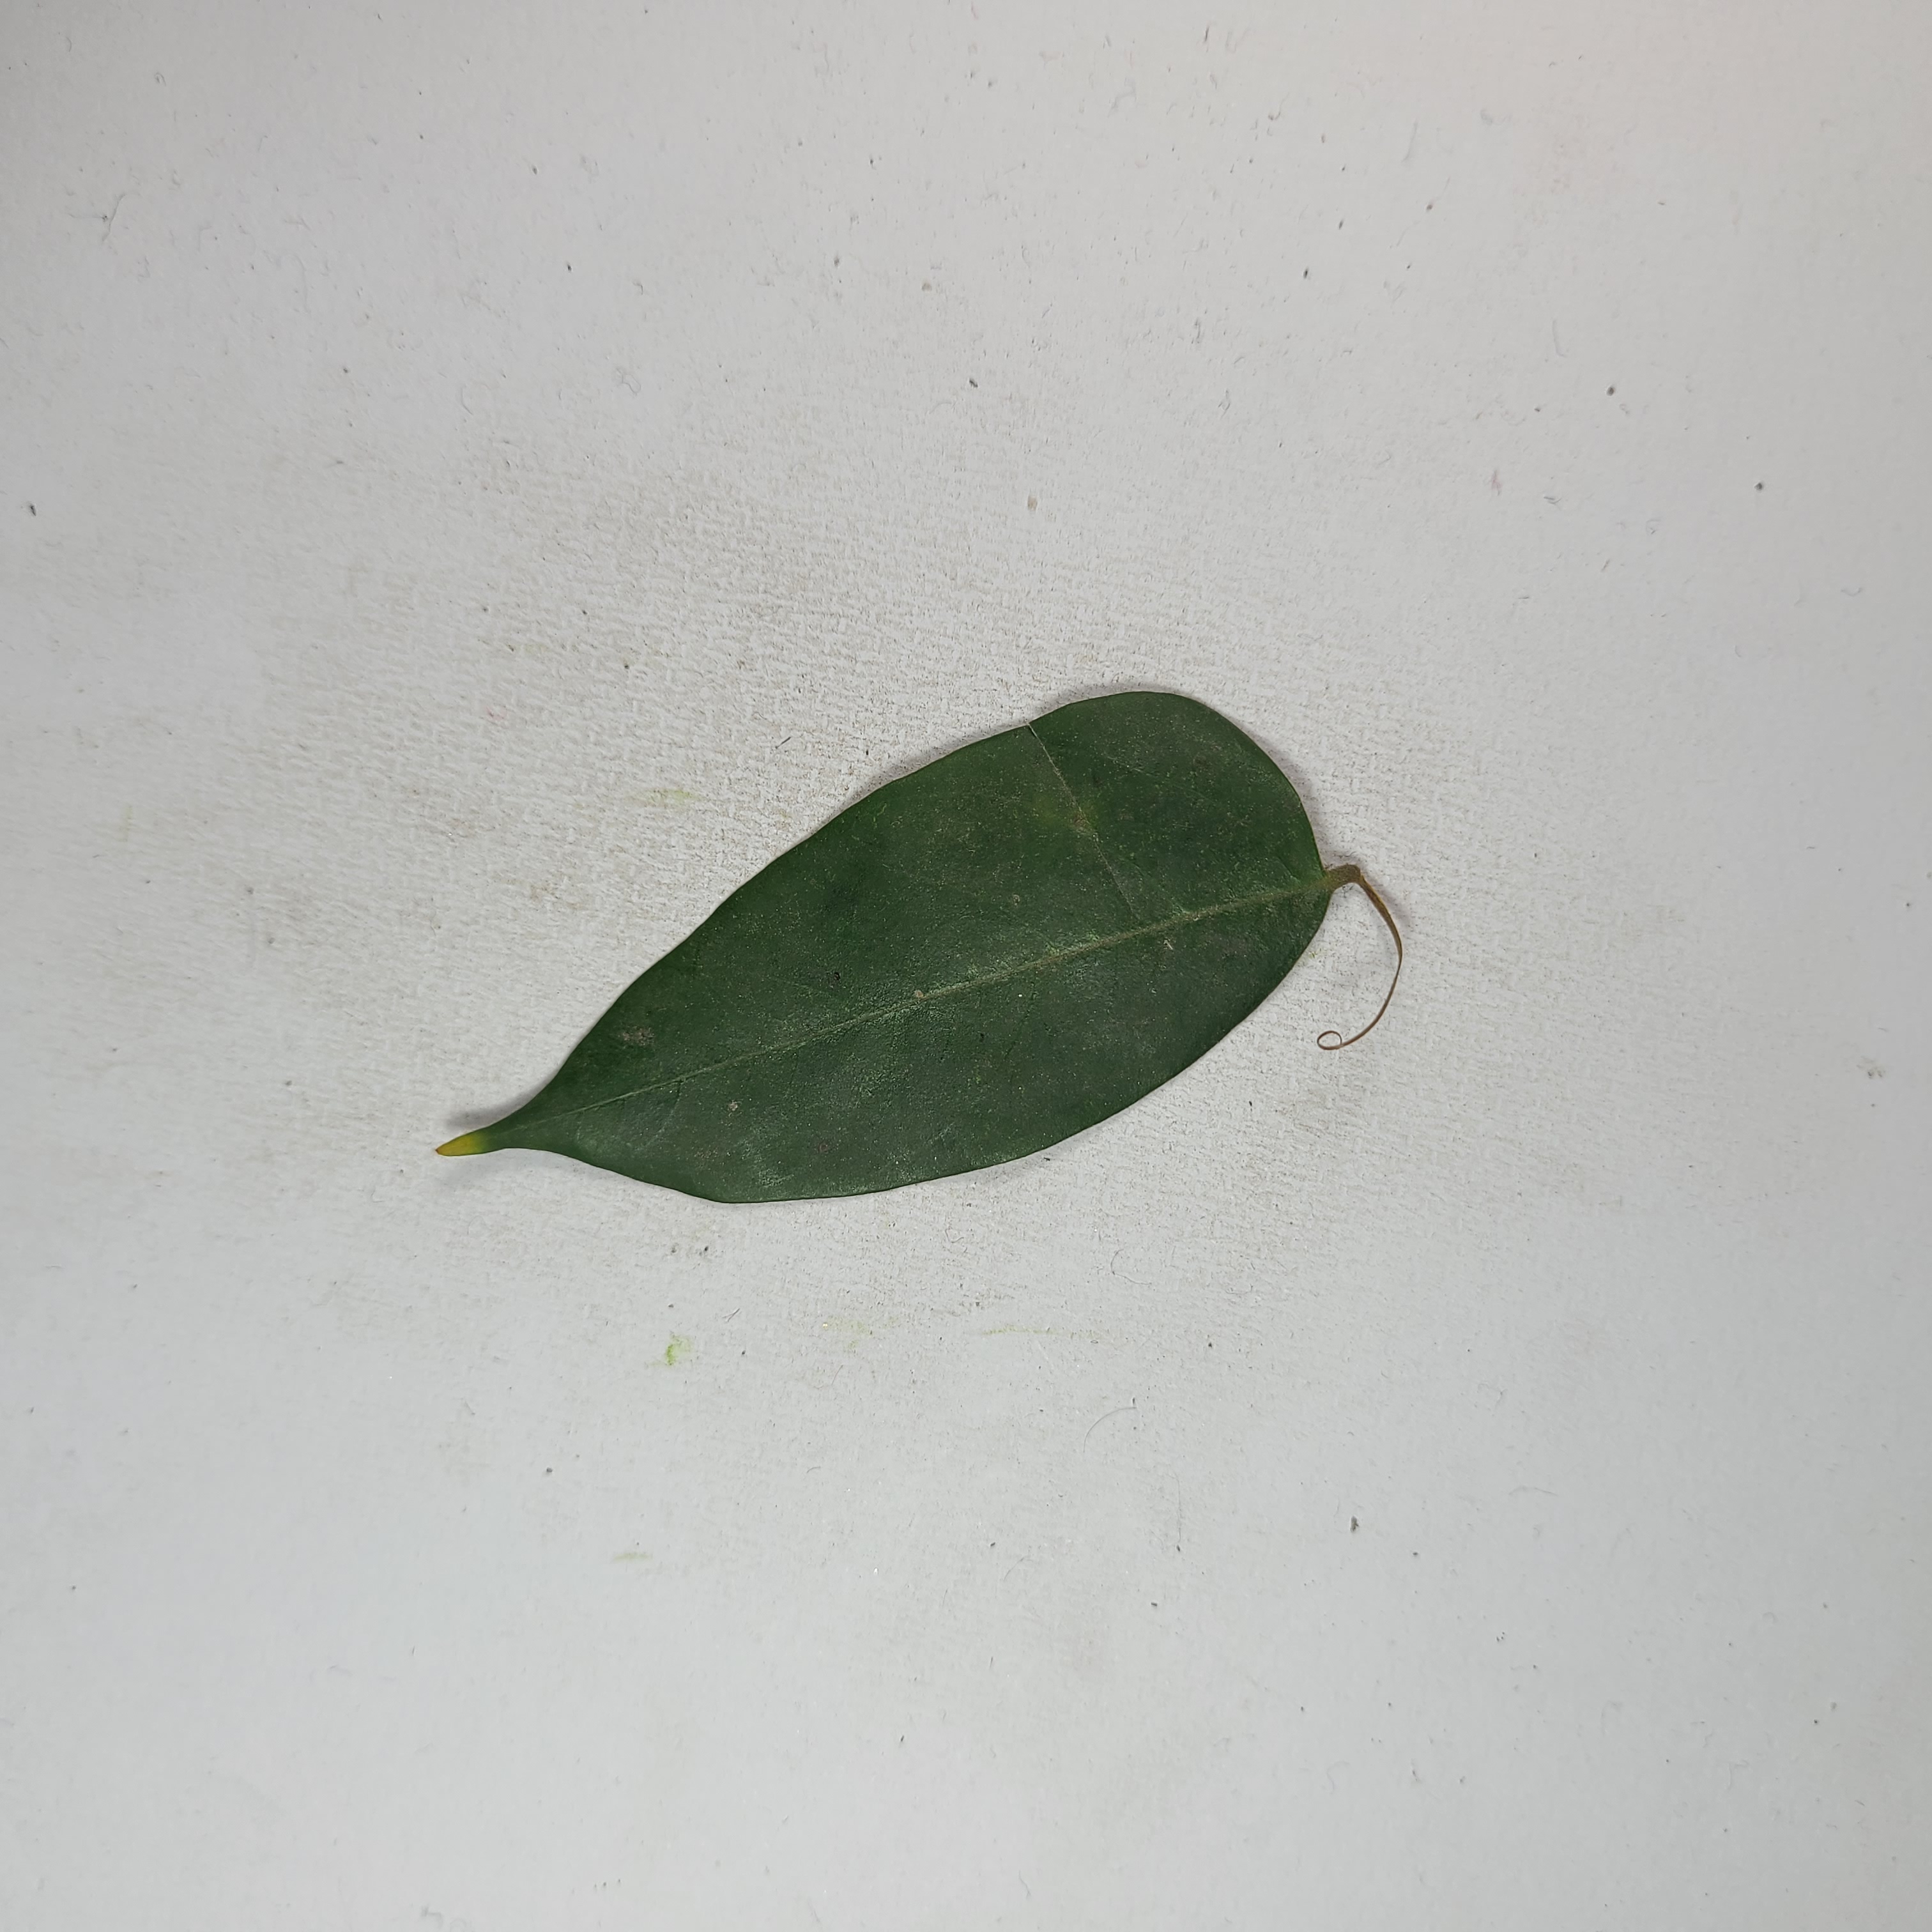
Label: Healthy Leaves